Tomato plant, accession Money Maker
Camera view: vertical (180 deg); turntable rotation: 60 degrees
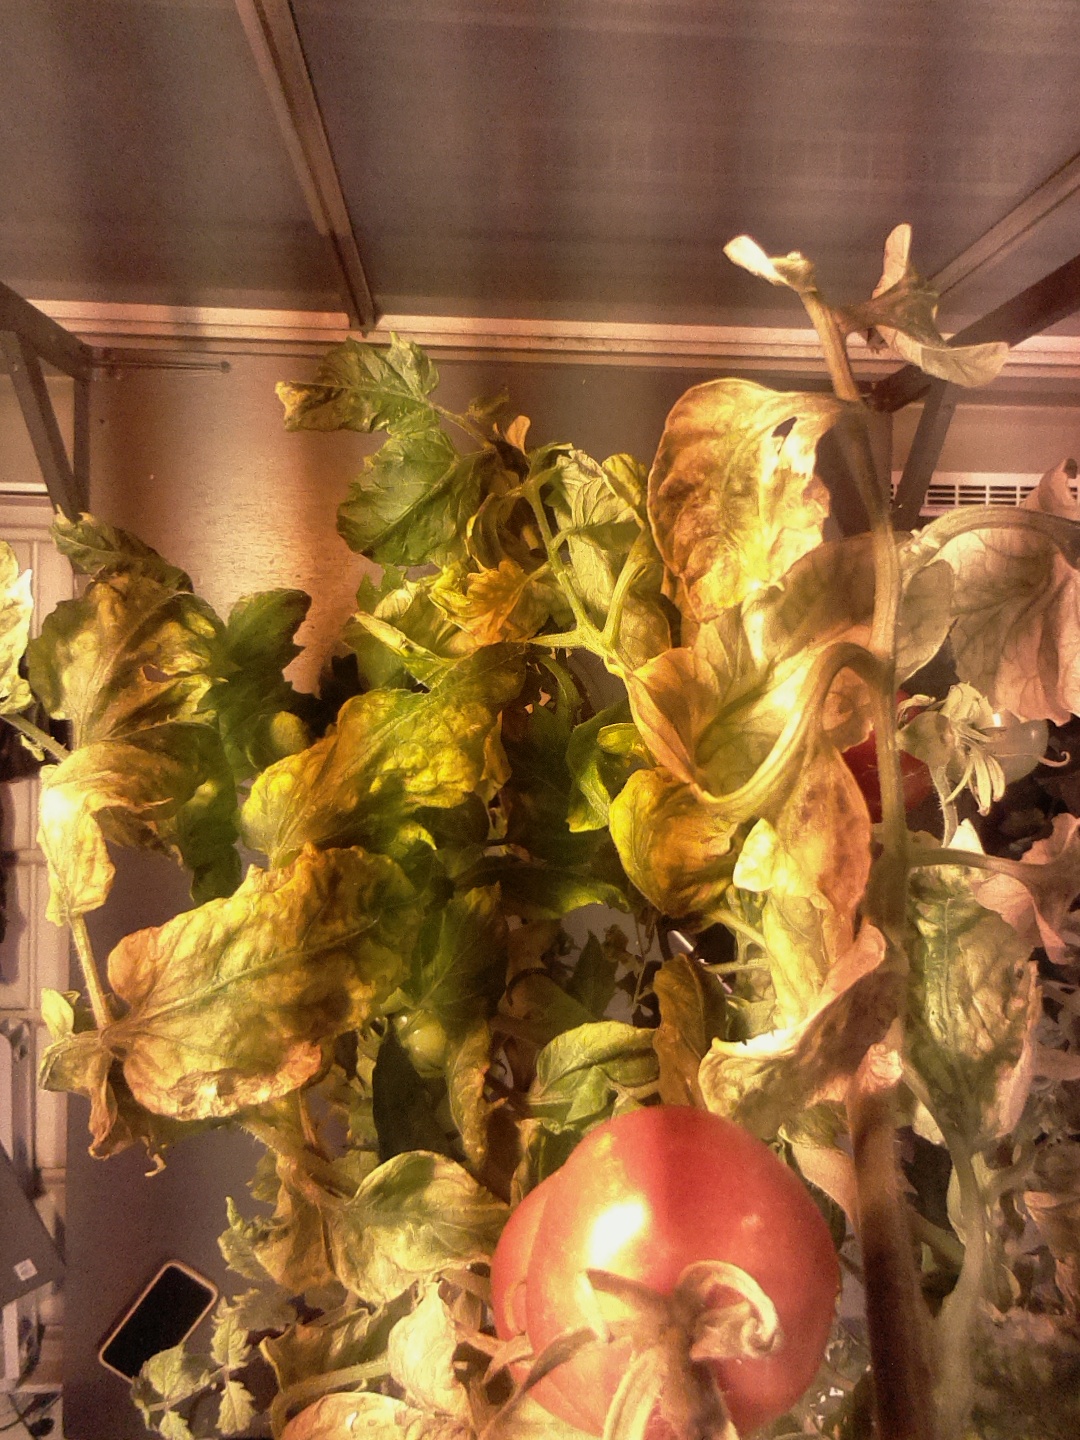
BBCH growth stage 87: 70%-80% of fruits show typical fully ripe color